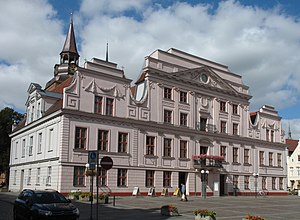
Güstrow / Historie
Rådhuset
Güstrow er en by og kommune i det nordøstlige Tyskland, beliggende under Landkreis Rostock i delstaten Mecklenburg-Vorpommern. Den er administrationsby i landkreisen og har en befolkning på cirka 31.000.